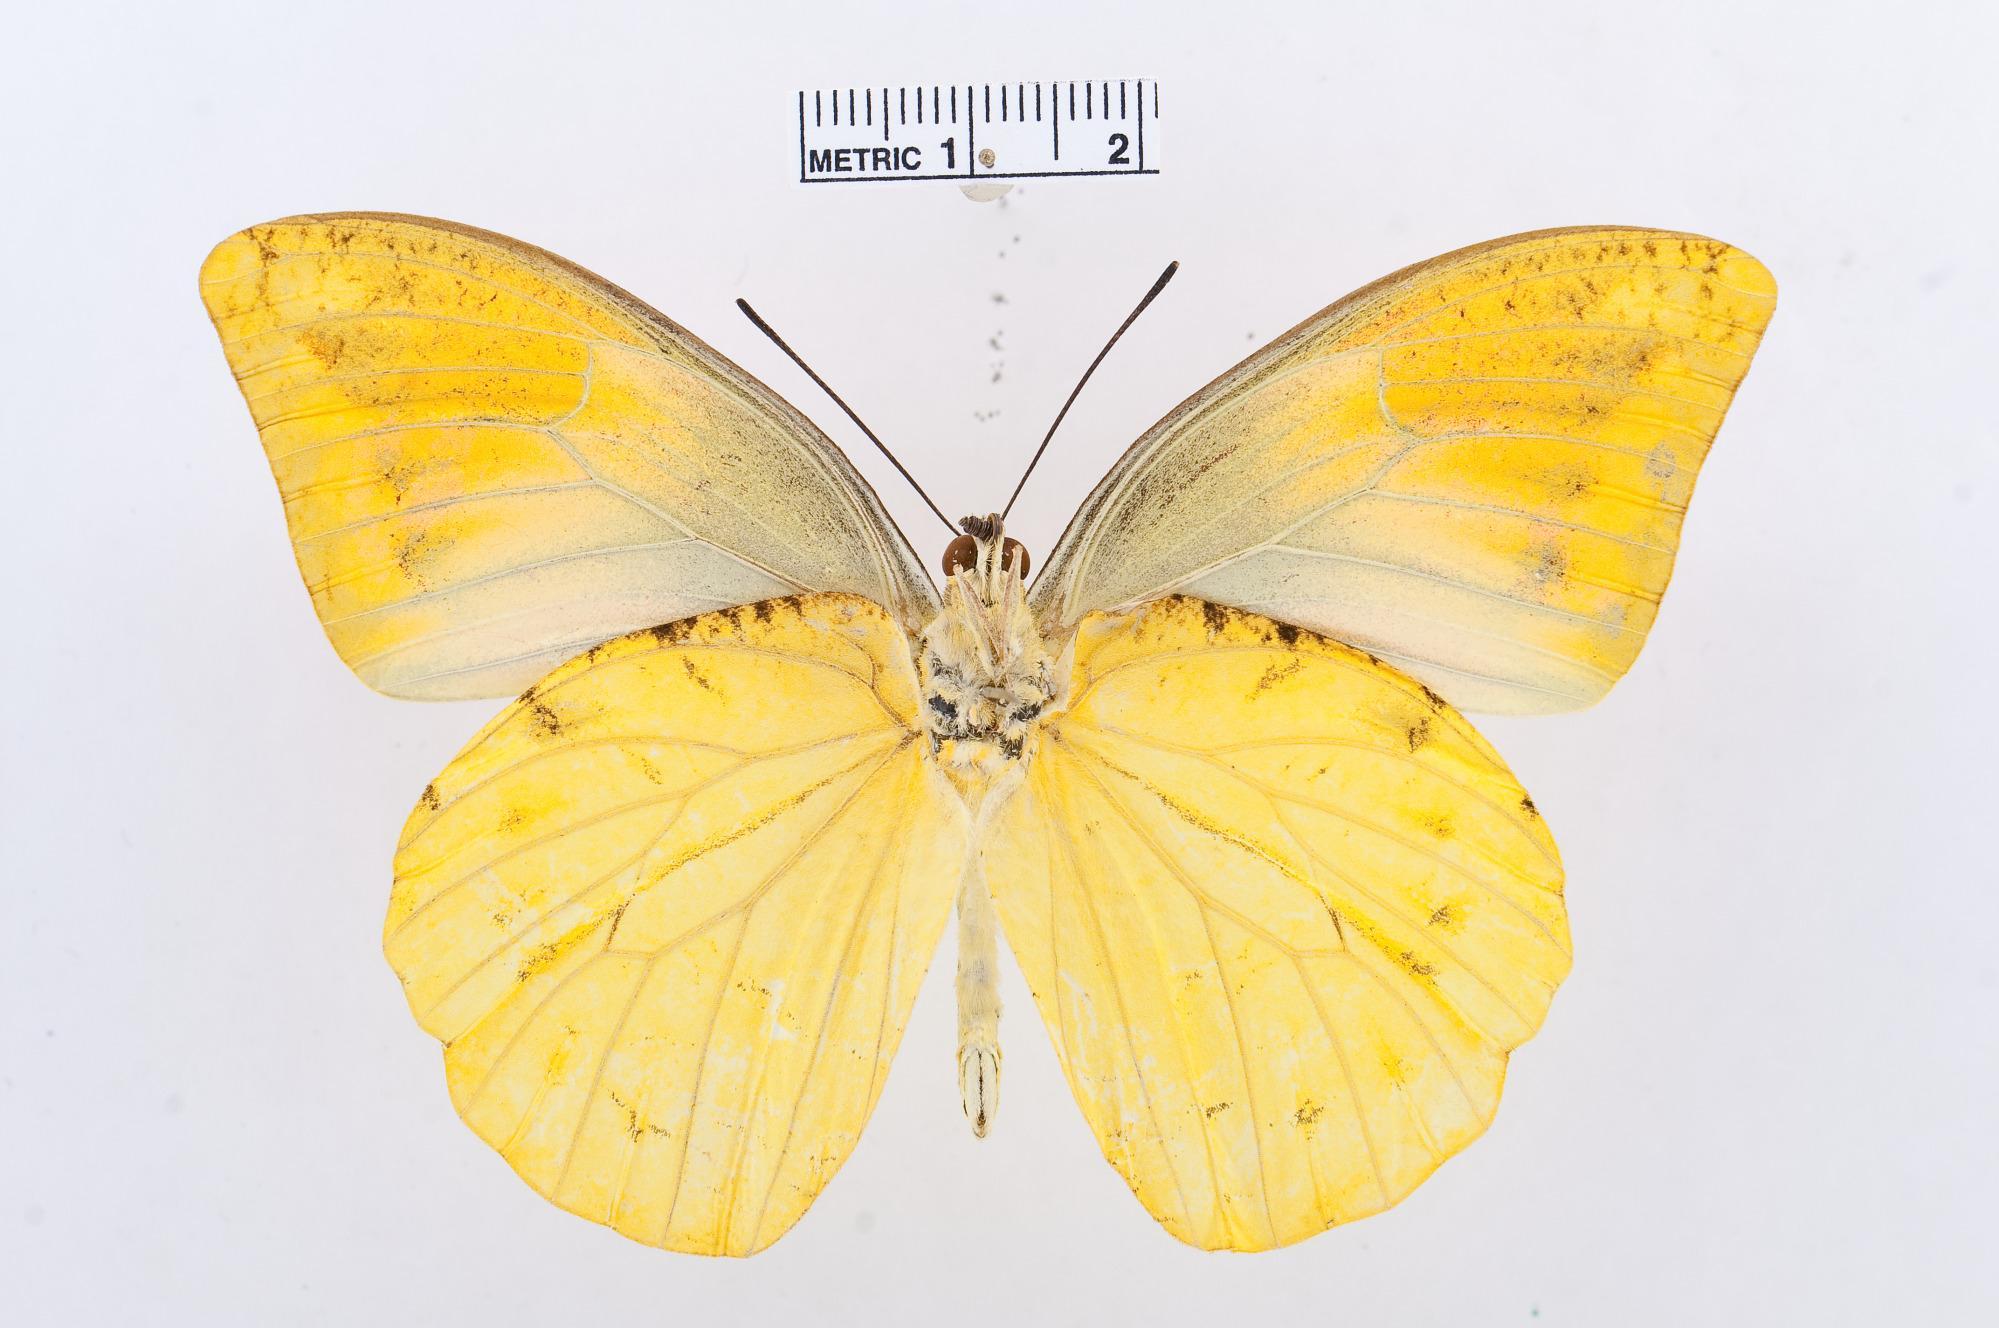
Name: Hebomoia leucippe
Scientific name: Hebomoia leucippe
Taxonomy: Animalia, Arthropoda, Hexapoda, Insecta, Lepidoptera, Pieridae, Pierinae